Awnsham Churchill

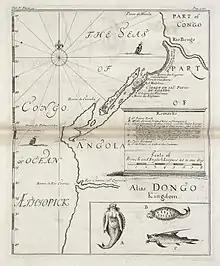
Map of 1732 of the coast of Angola, from the "Collection of Voyages and Travels" by Awnsham and John Churchill

The Churchill brothers published in 1695 the edition of William Camden's "Britannia" by Edmund Gibson, from a manuscript of John Aubrey. A second edition of Gibson's Camden was issued by Awnsham alone in 1722. Their "Collection of Voyages and Travels" was well known, and was issued to subscribers in 1704. Two more volumes came out in 1732, when the first four volumes were reissued; a "third edition" of the six volumes is dated 1744–6; and another by Thomas Osborne, 1752. "A Collection from the Library of the Earl of Oxford", London, T. Osborne, 1745 and 1747, 2 vols, known as the "Harleian Collection", and a similar collection by John Harris (1744–8 as 2 vols.), are often grouped with Churchill's collection, as reprints of voyages and travels. Locke was involved, and it was stated on the title-page of the third edition that the preliminary essay on the history of navigation was attributed to him, which was later questioned; but it was included in Locke's works in 1812.